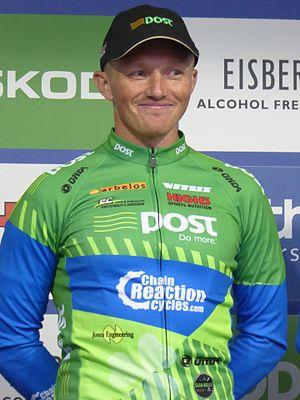
Damien Shaw, né le 10 juillet 1984 à Mullingar, est un coureur cycliste irlandais.